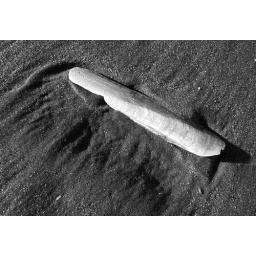
A razor shell on the beach with wave marks in the sand